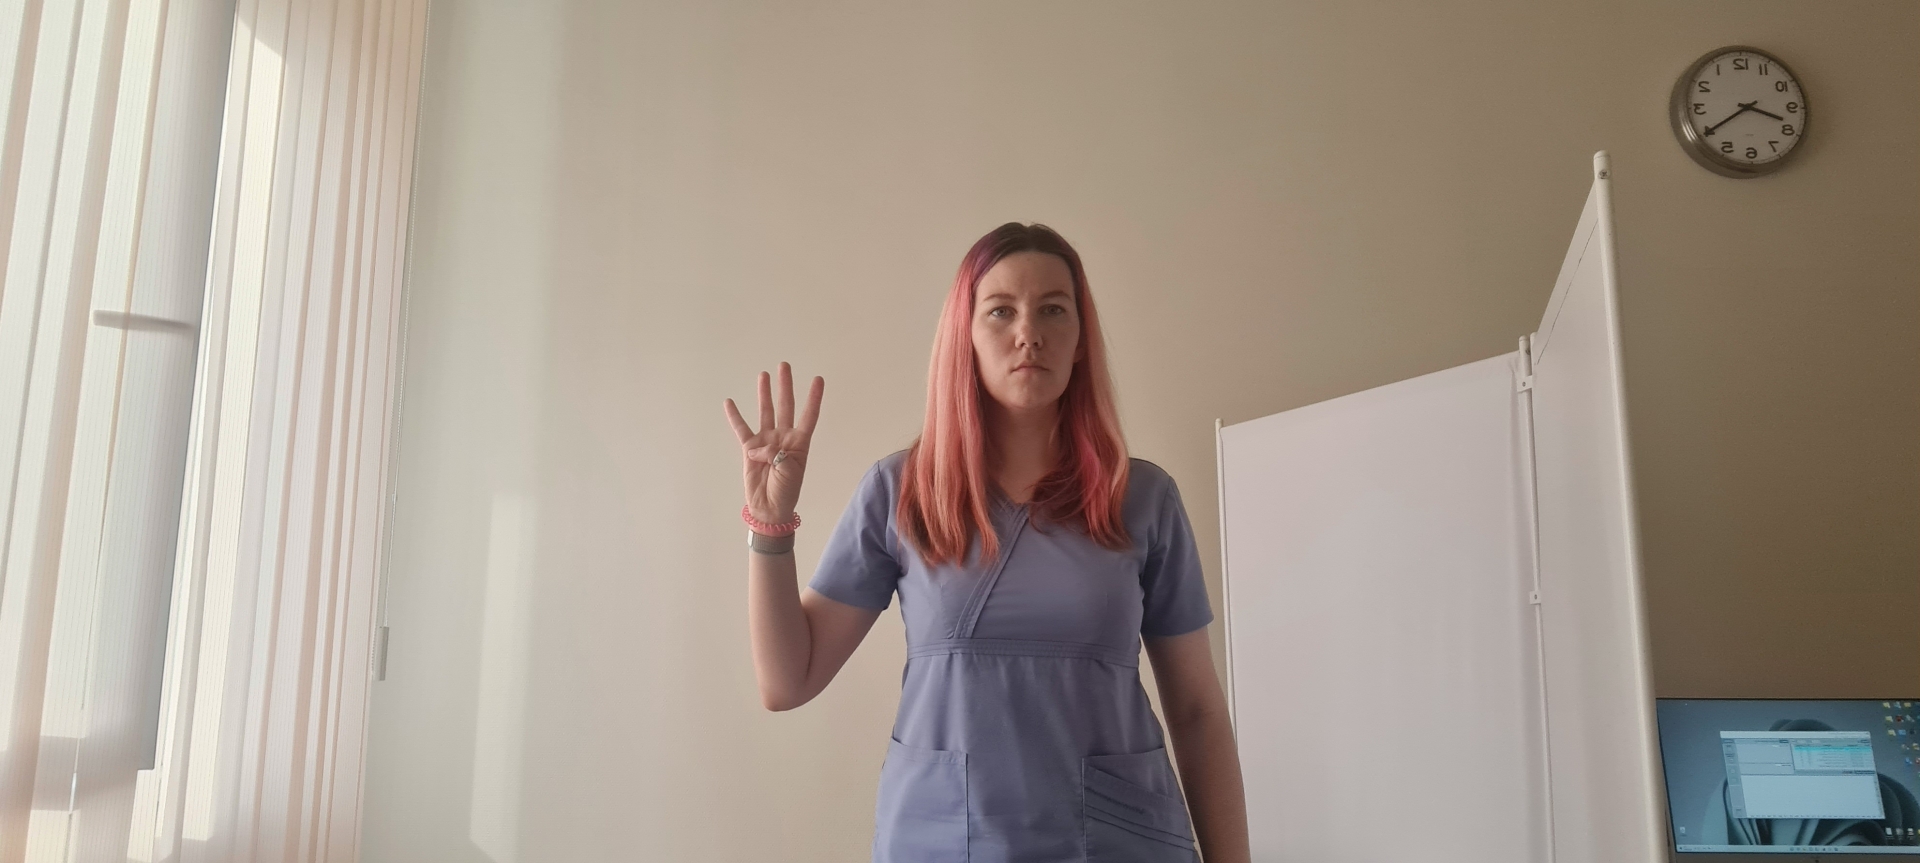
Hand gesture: four